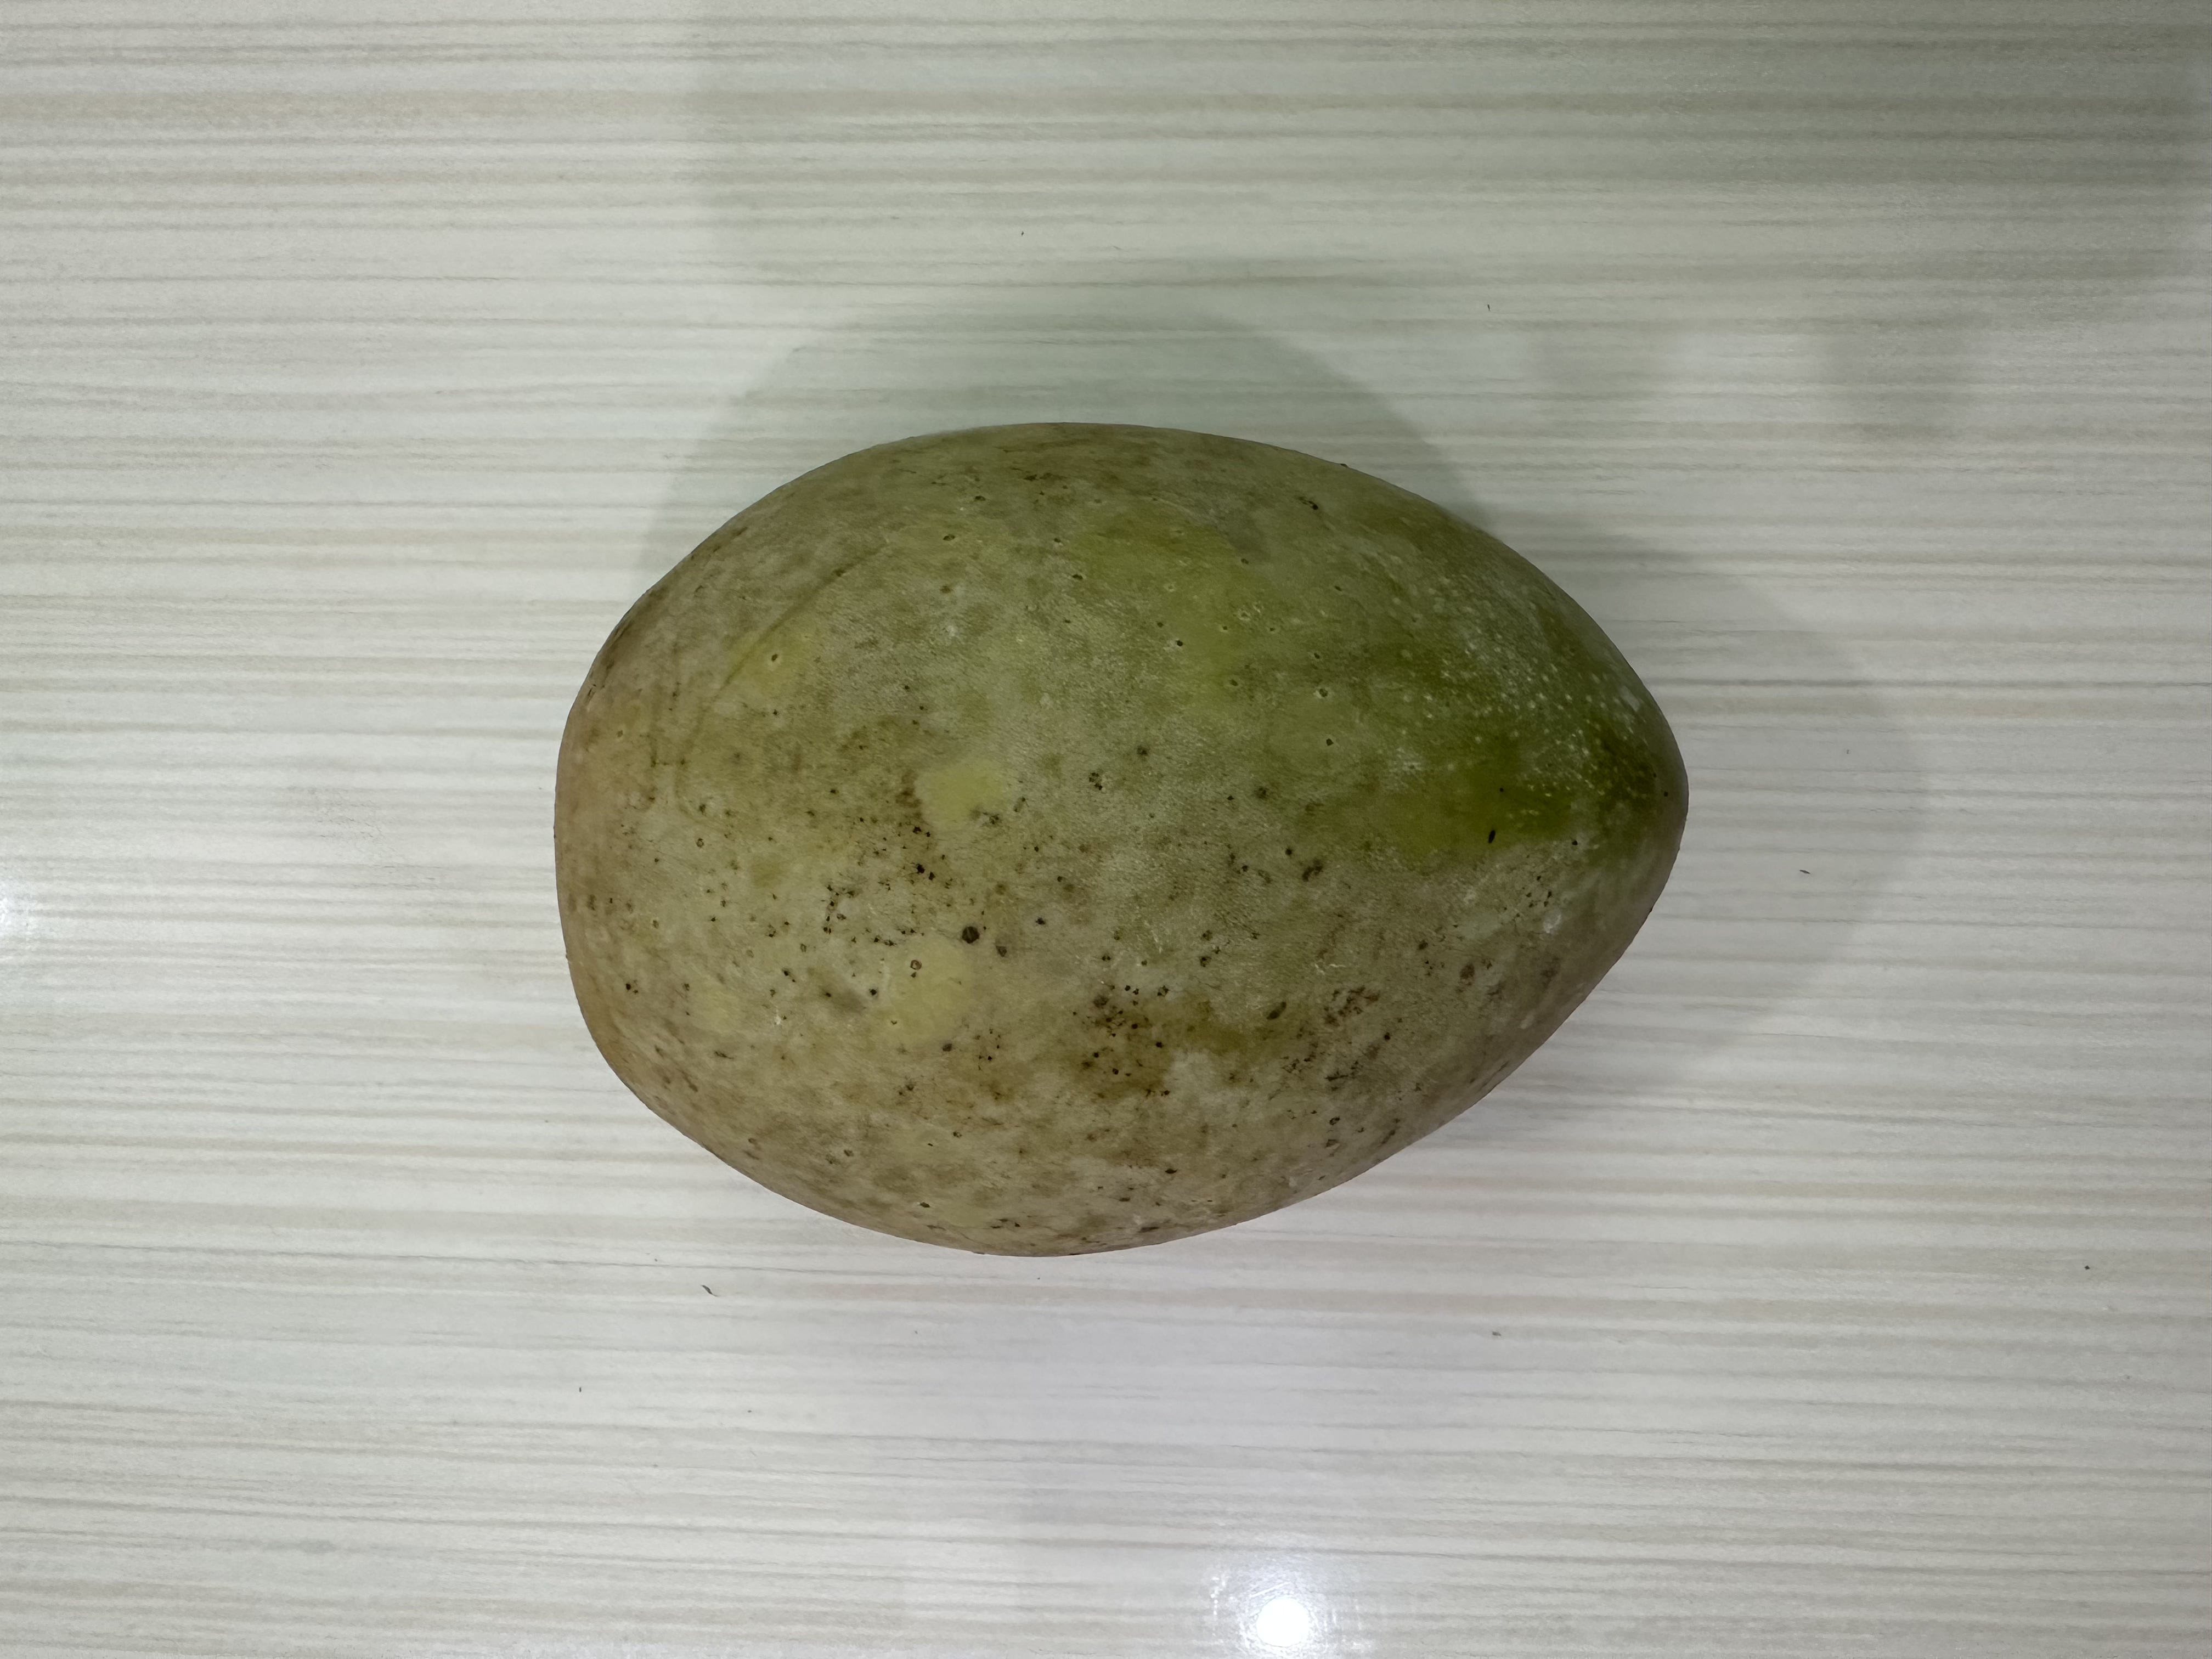
Mango variety: Bari-7